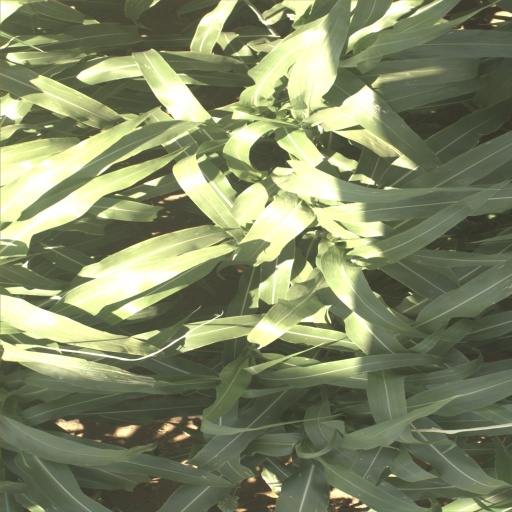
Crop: sorghum